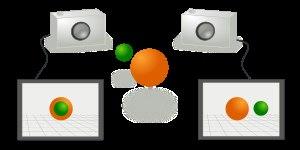
La géométrie épipolaire est un modèle mathématique de géométrie, qui décrit les relations géométriques de différentes photos du même objet, prises de différents points d'observation. Elle permet de décrire les dépendances entre les pixels en correspondance – c'est-à-dire ceux formés par un seul point de l’objet observé sur chacune des images. Bien que les bases en aient été posées dès 1883 par Guido Hauck, et explorées en 1908 par Horst von Sanden, la géométrie épipolaire n'a pris quelque importance qu'avec l'exploitation des images numériques, avant tout dans le domaine de la vision artificielle.